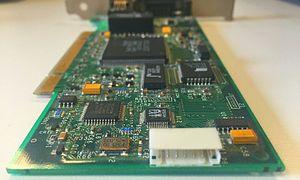
Wake on LAN est un standard des réseaux Ethernet qui permet à un ordinateur éteint d'être démarré à distance.